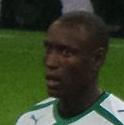
Age: 32